Russians

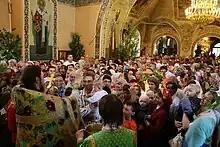
Trinity Sunday in Russia; the Russian Orthodox Church has experienced a great revival since the dissolution of the Soviet Union, a country that had a policy of state atheism.

The history of Russian architecture begins with early woodcraft buildings of ancient Slavs, and the architecture of Kievan Rus'. Following the Christianization of Kievan Rus', for several centuries it was influenced predominantly by the Byzantine Empire. Due to Mongol occupation cut ties with the Byzantine Empire Russian architecture inreached some original innovations, among them the church altar screen dividing iconostasis. Aristotle Fioravanti and other Italian architects brought Renaissance trends into Russia, especially in reconstruction of Kremlin. The 16th century saw the development of the unique tent-like churches; and the onion dome design, which is a distinctive feature of Russian architecture. In the 17th century, the "fiery style" of ornamentation flourished in Moscow and Yaroslavl, gradually paving the way for the Naryshkin baroque of the 1690s. After the reforms of Peter the Great, Russia's architecture became influenced by Western European styles. The 18th-century taste for Rococo architecture led to the splendid works of Bartolomeo Rastrelli and his followers. During the reign of Catherine the Great, Saint Petersburg was transformed into an outdoor museum of Neoclassical architecture. During Alexander I's rule, Empire style became the "de facto" architectural style, and Nicholas I opened the gate of Eclecticism to Russia. The second half of the 19th-century was dominated by the Neo-Byzantine and Russian Revival style. In early 20th-century, Russian neoclassical revival became a trend. Prevalent styles of the late 20th-century were the Art Nouveau, Constructivism, and Socialist Classicism.